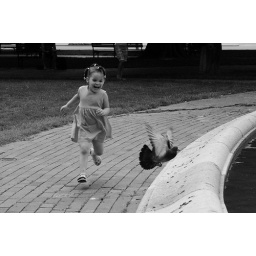
A girl scares a pigeon (rock dove, &lt;i&gt;Columba livia&lt;/i&gt;) into a fountain in Lafayette Square.